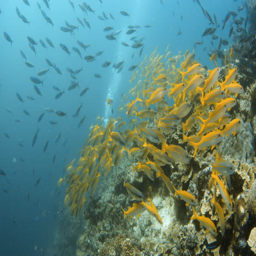
a full shot of groups of yellow fish and shows a scuba diver between the group